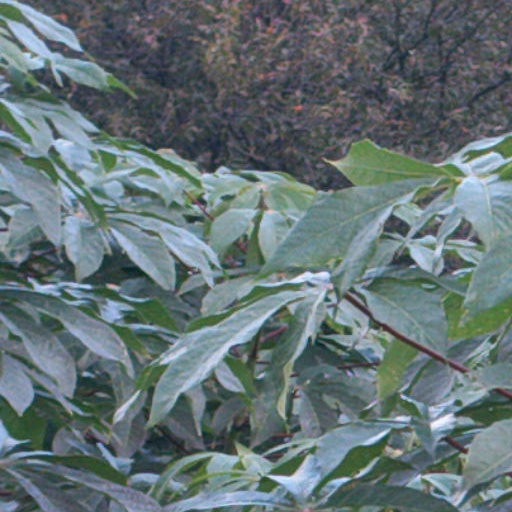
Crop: cassava